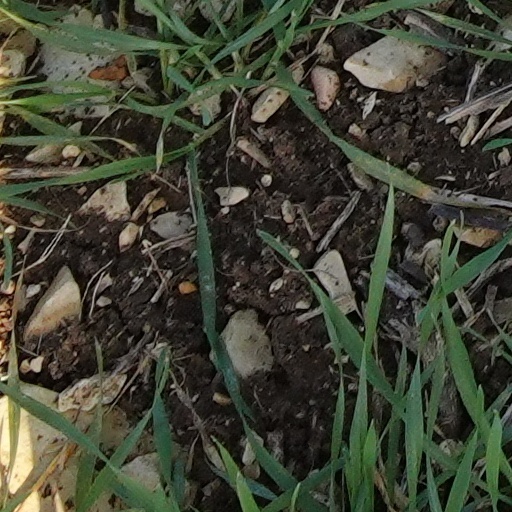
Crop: wheat